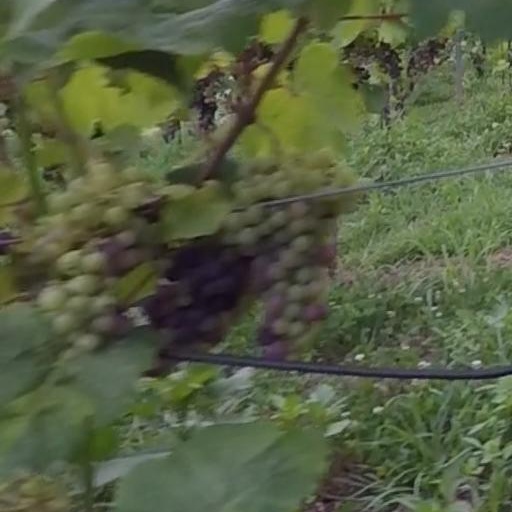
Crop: grape